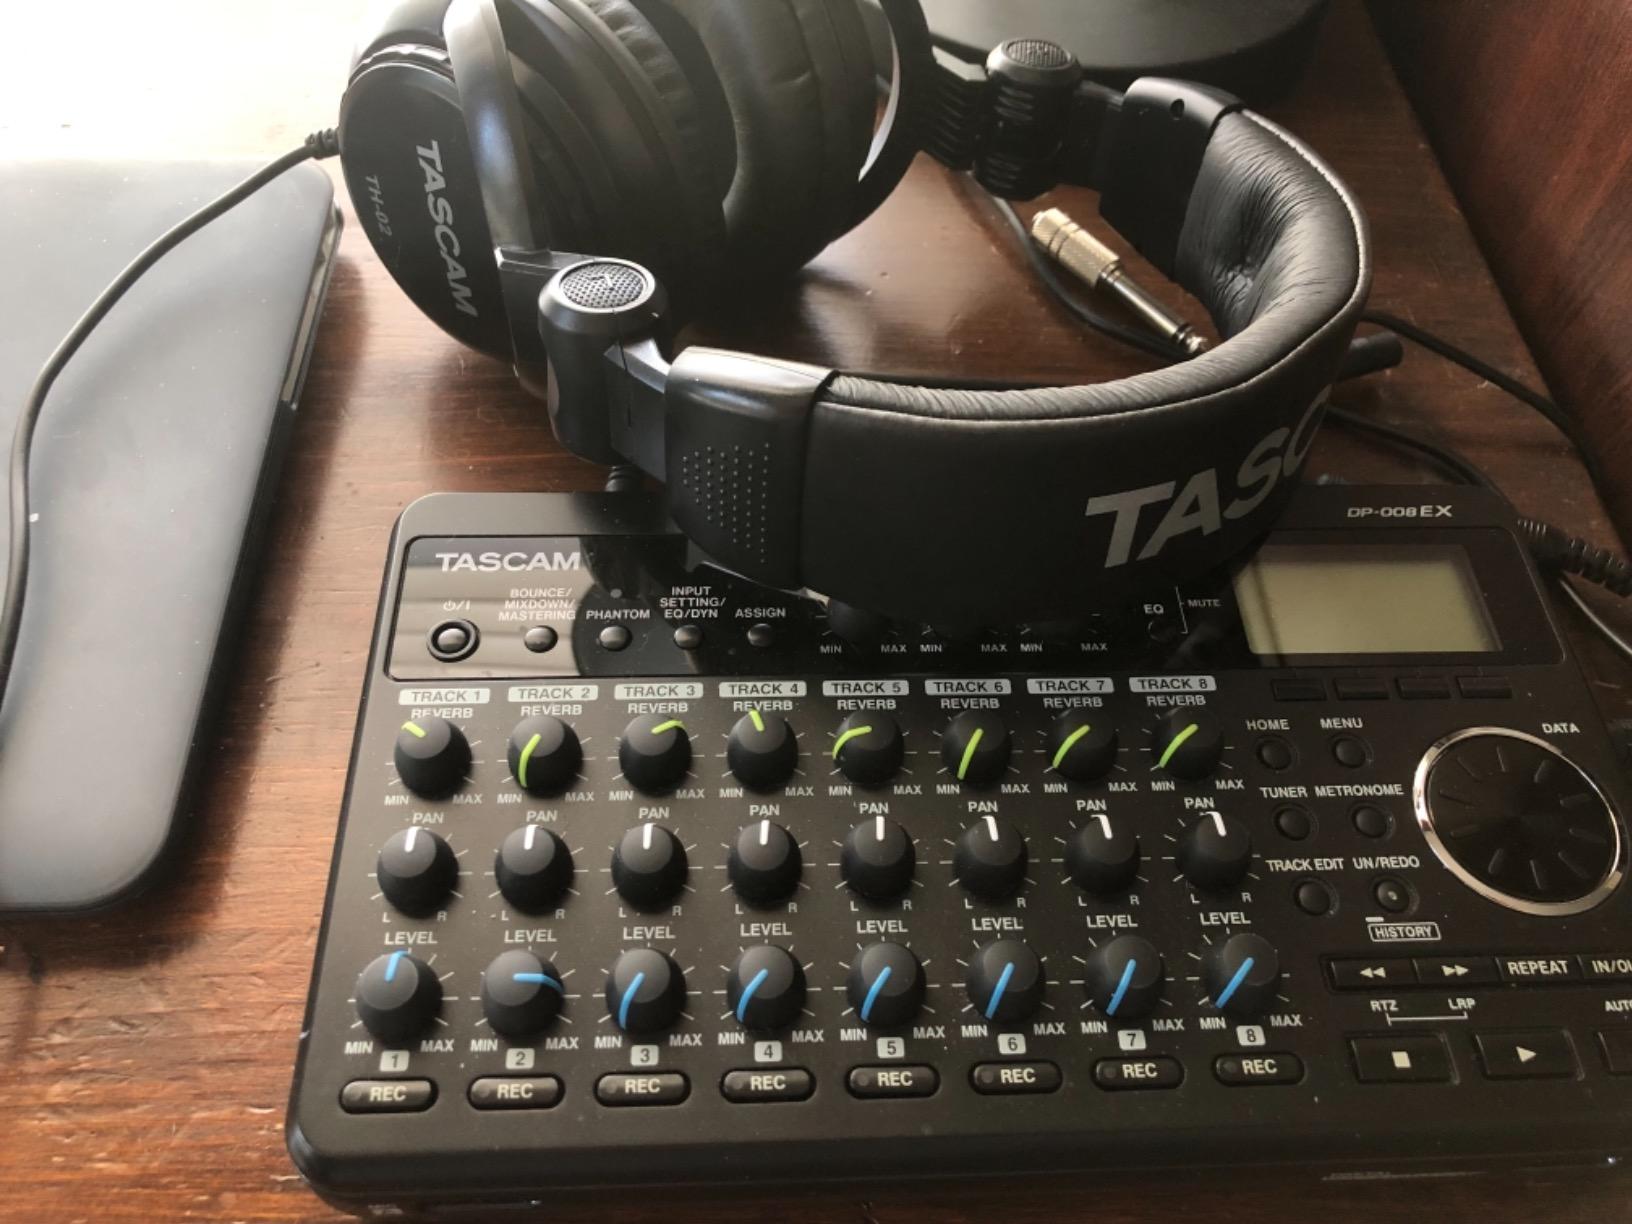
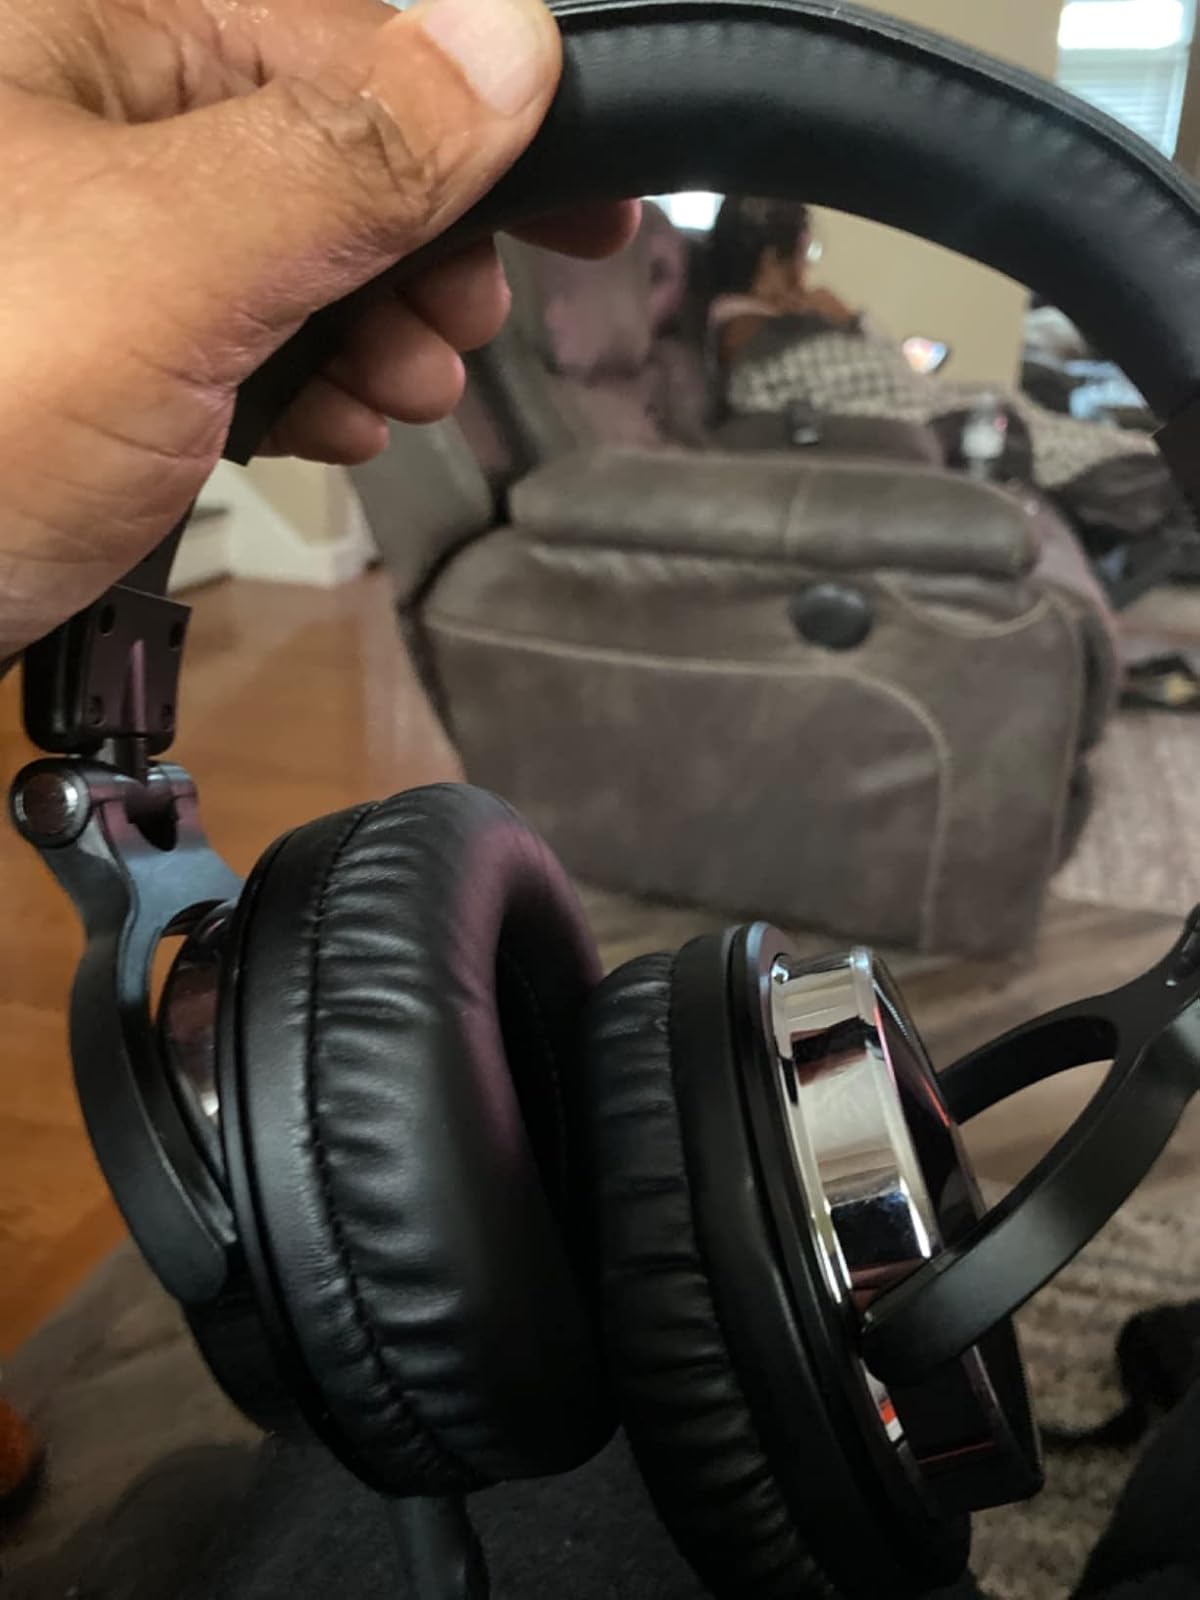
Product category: headphones
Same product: no